Malla Reddy Institute of Medical Sciences

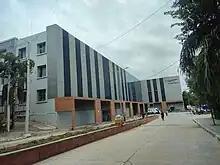
Malla Reddy Medical College Teaching Hospital

Malla Reddy Institute of Medical Sciences is a deemed to be private medical college located near Hyderabad, India. It was started in the year 2012 and has a capacity of 200 seats. The institute has a 1250-bedded teaching hospital. It is accredited by the Medical Council of India. Dr. Bhadra Reddy is Chairman of Malla Reddy Institute of Medical Sciences.